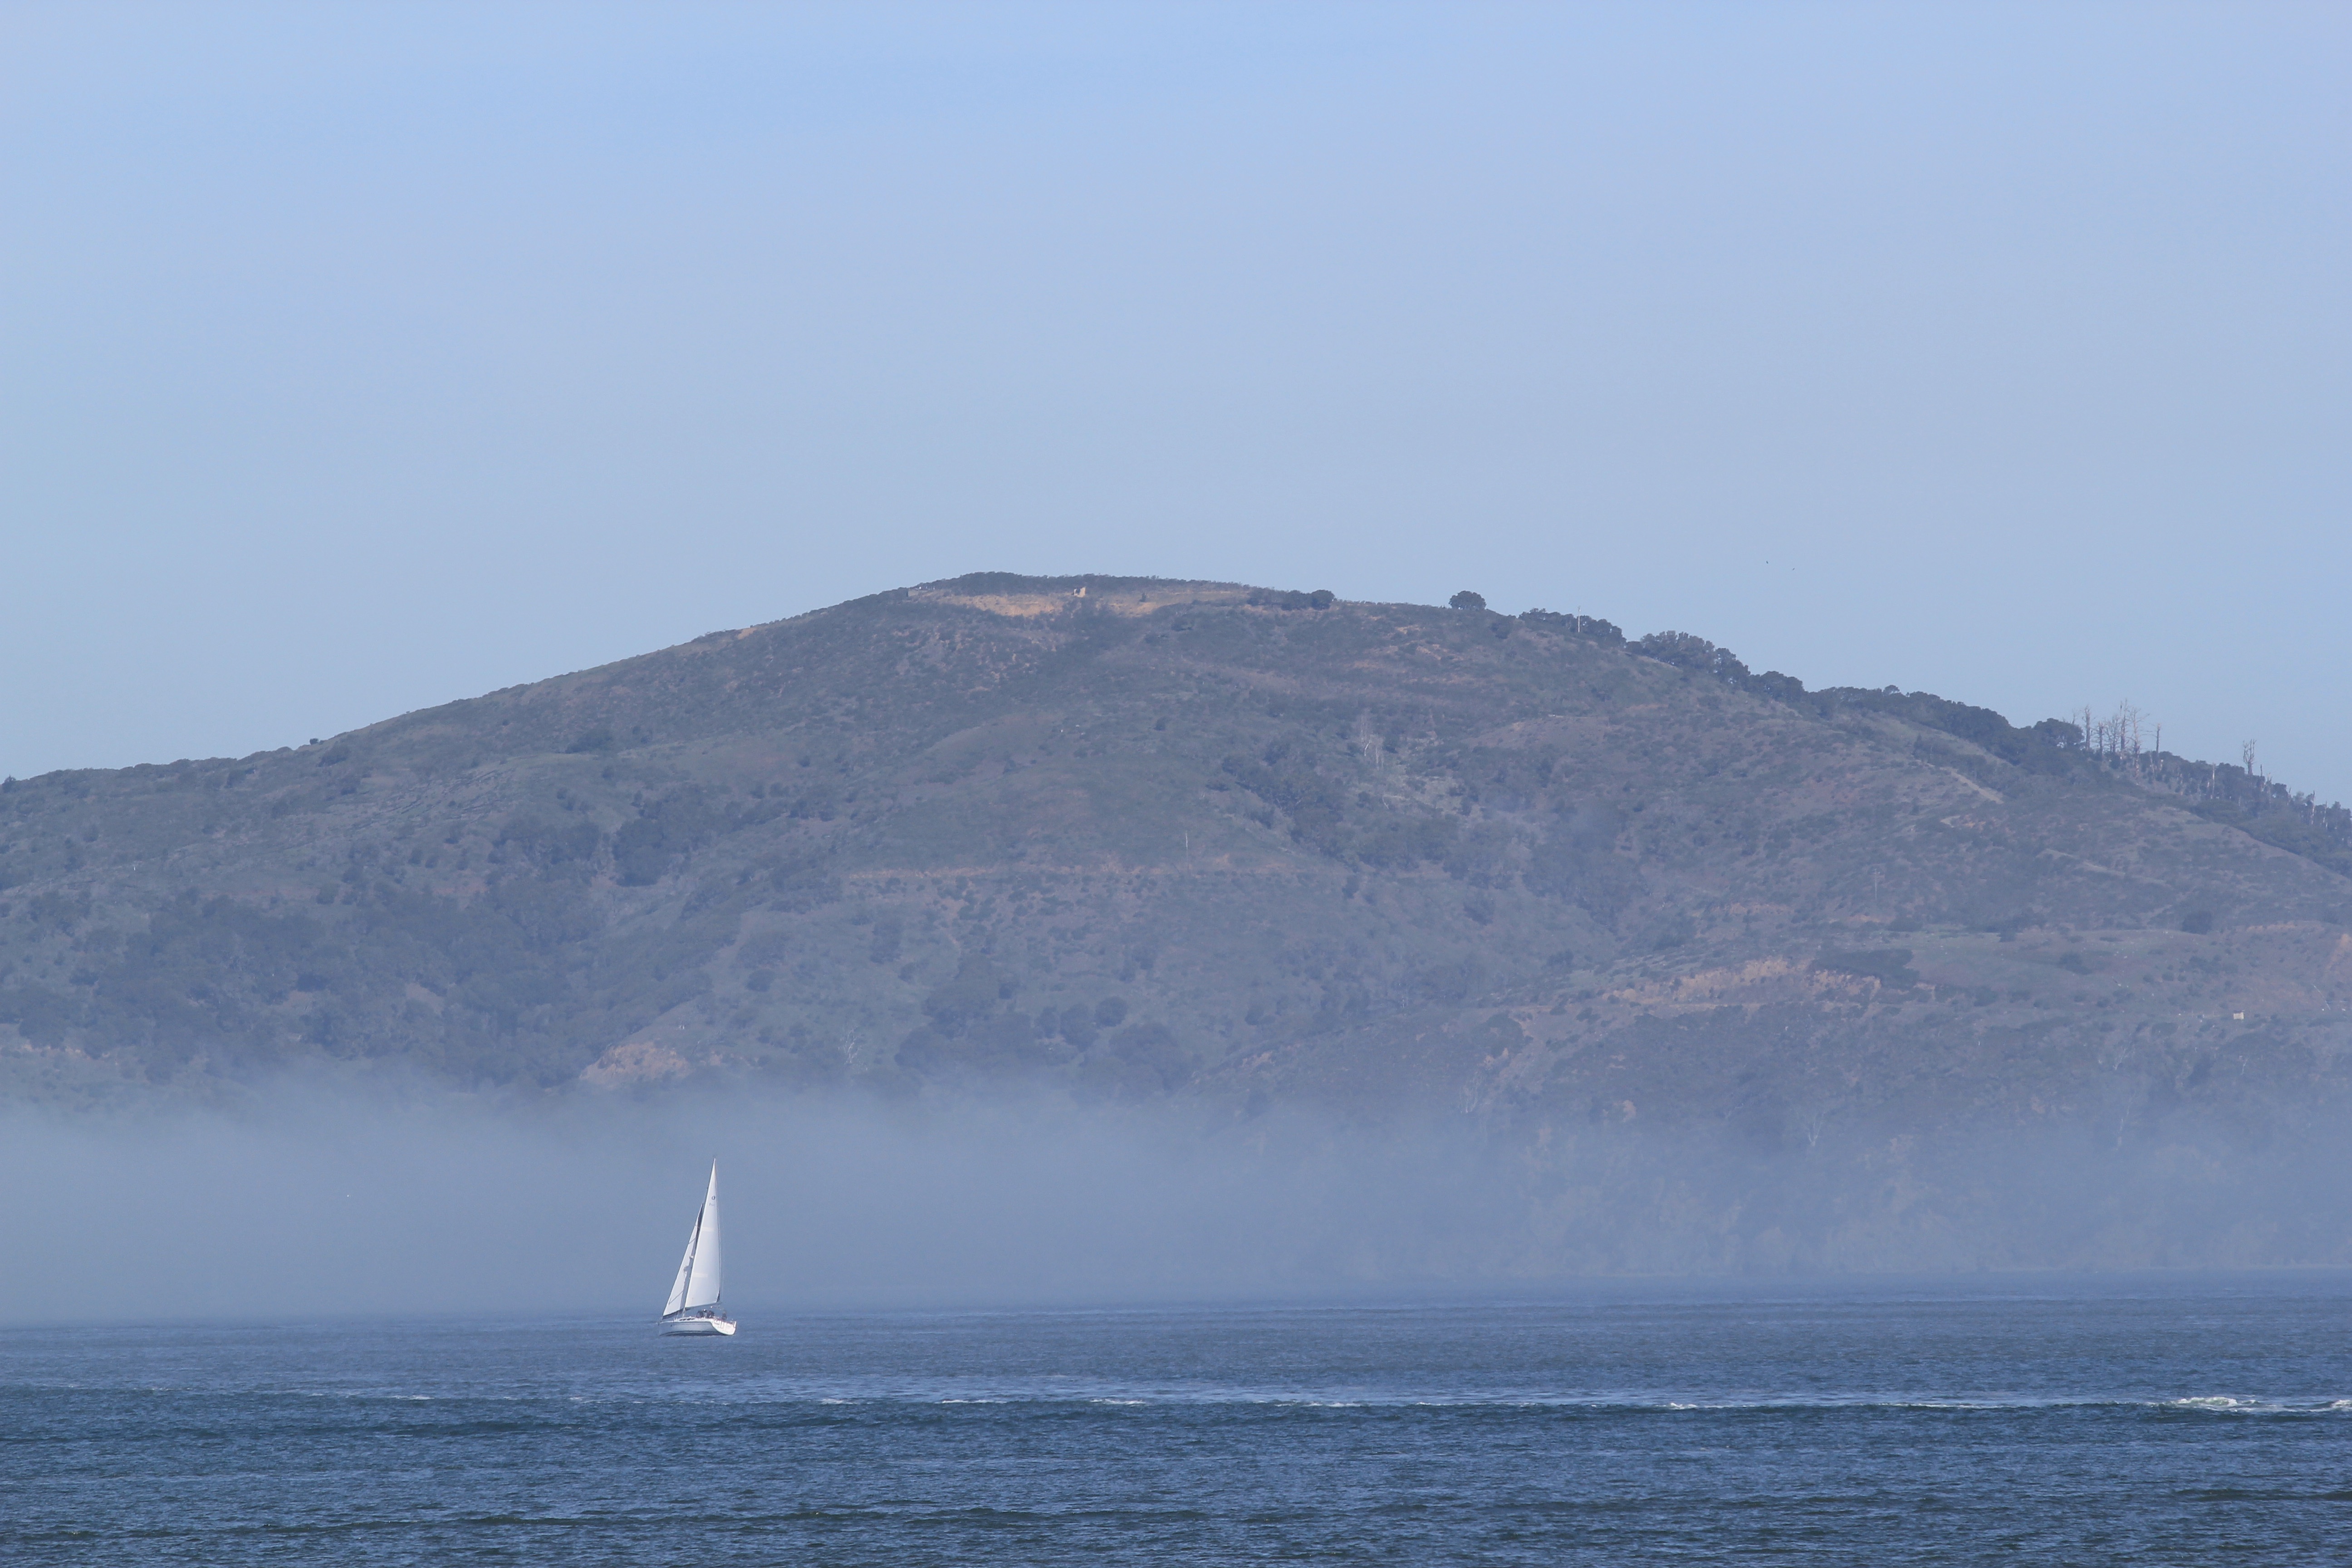
sea, coast, ocean, horizon, mountain, wave, lake, body of water, marine mammal, atmospheric phenomenon